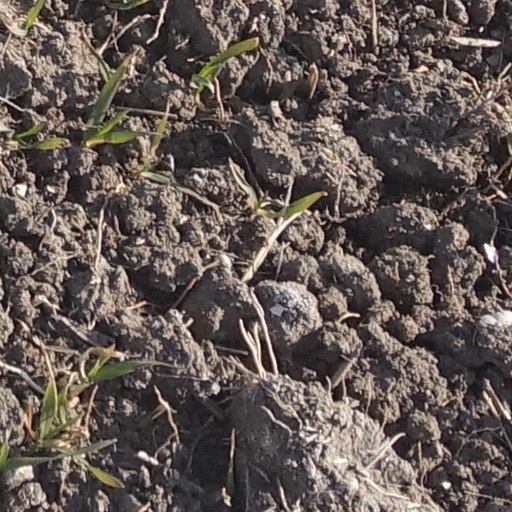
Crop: wheat